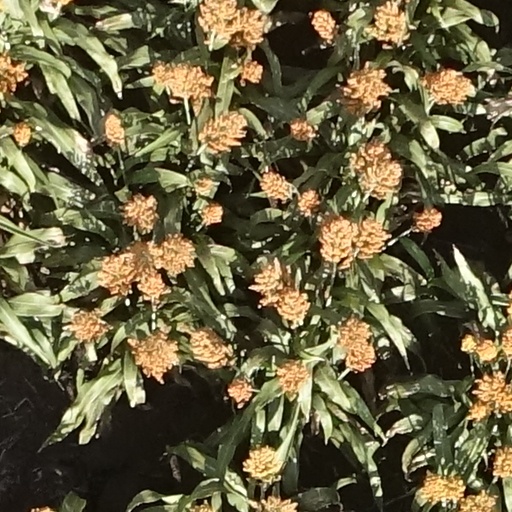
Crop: sorghum